Massimo Zanetti

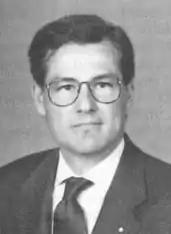
Zanetti as a senator in 1994

Massimo Zanetti was born in Treviso in 1948. During 1970s, he moved to Bologna where he acquired the local company Segafredo, a historic coffee producer with a fairly well known brand. Zanetti gave impulse and new vitality to the company, to which he added its own brand "Segafredo Zanetti", opening it to international markets, diversifying it with the creation of a worldwide network, making it, in a few years, one of the top coffee producers in the world. The holding company, Massimo Zanetti Beverage Group (MZB), coordinates the group's activities and invests about 1,200 million dollars. The Segafredo headquarter is based in Pianoro, in the Bologna hinterland.